Anti-Armenian sentiment in Turkey

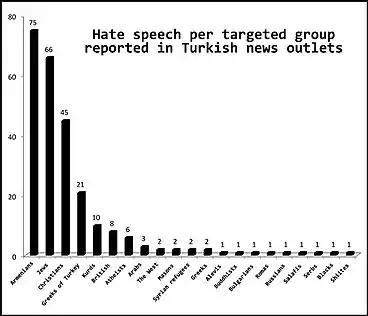
Accounts of hate speech towards targeted groups in Turkish news outlets with Armenians shown as being targeted the most according to a January–April 2014 Media Watch on Hate Speech and Discriminatory Language Report

Anti-Armenian sentiment persists in Turkey on institutional and social levels. Turkish professor Cenk Saraçoğlu argues that anti-Armenian attitudes in Turkey "are no longer constructed and shaped by social interactions between the 'ordinary people' ... Rather, the Turkish media and state promote and disseminate an overtly anti-Armenian discourse."